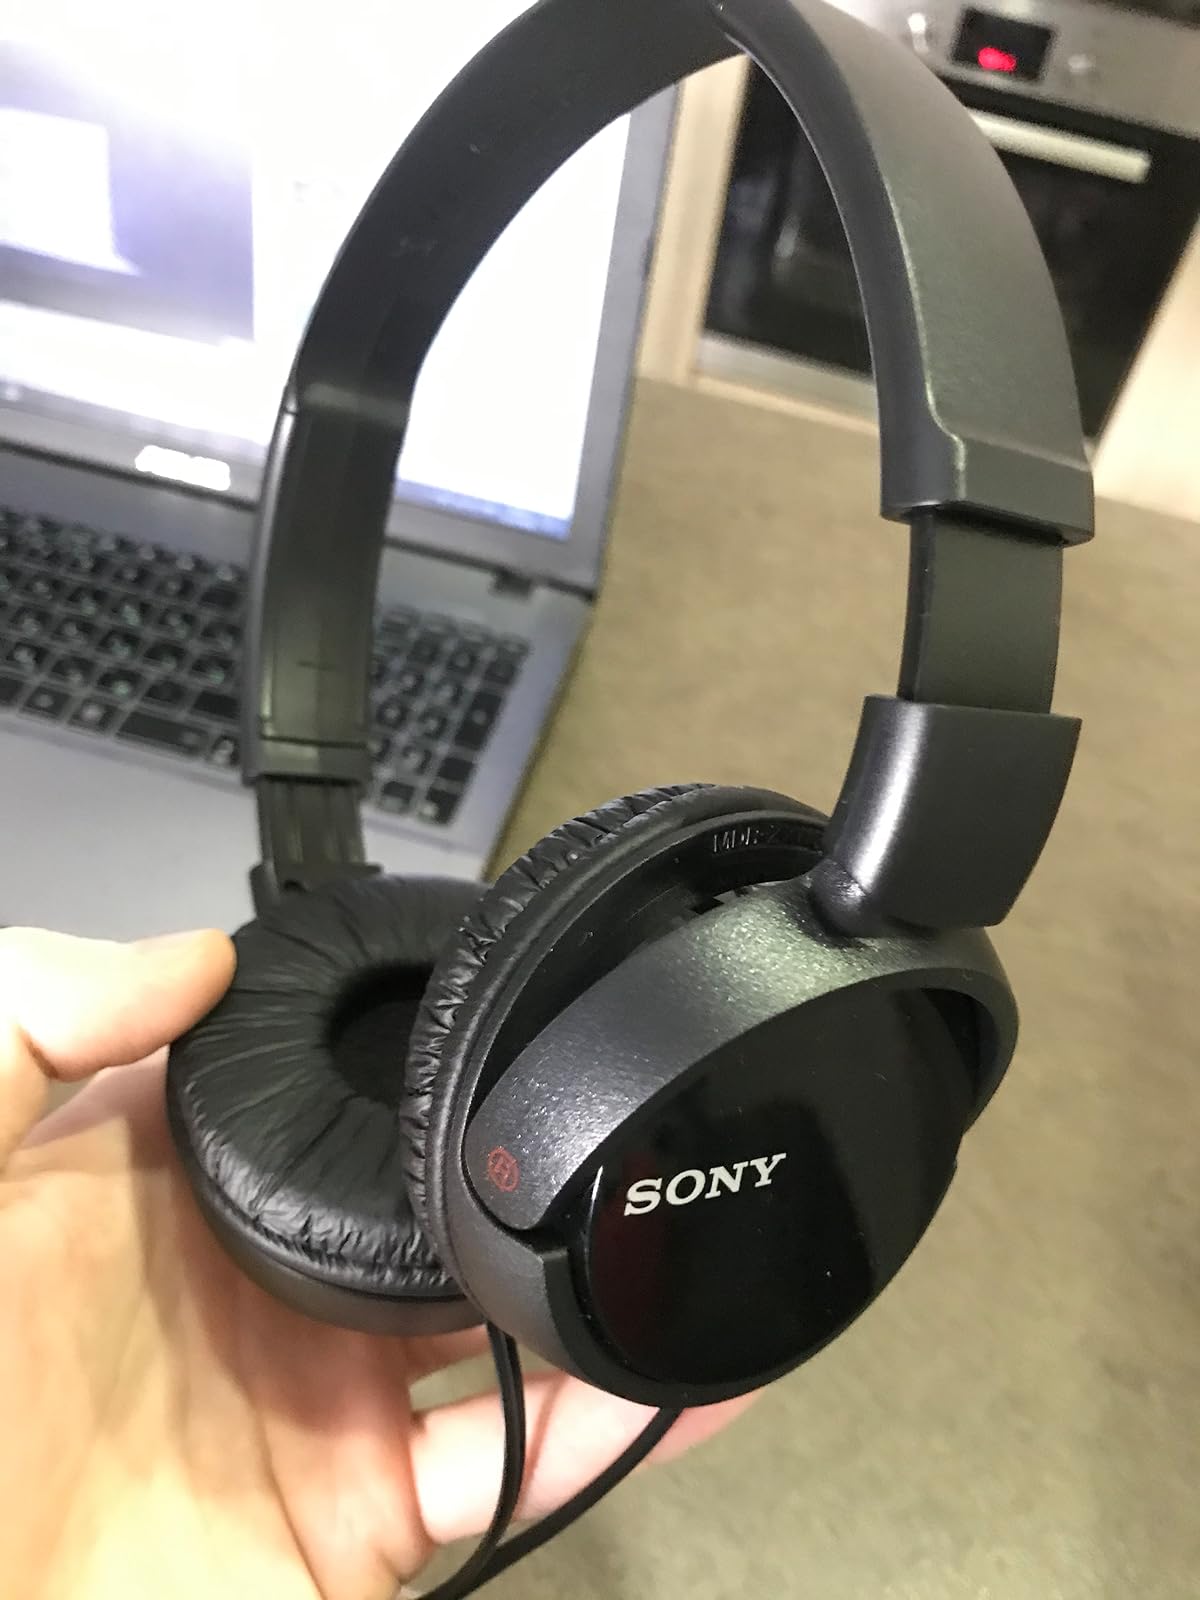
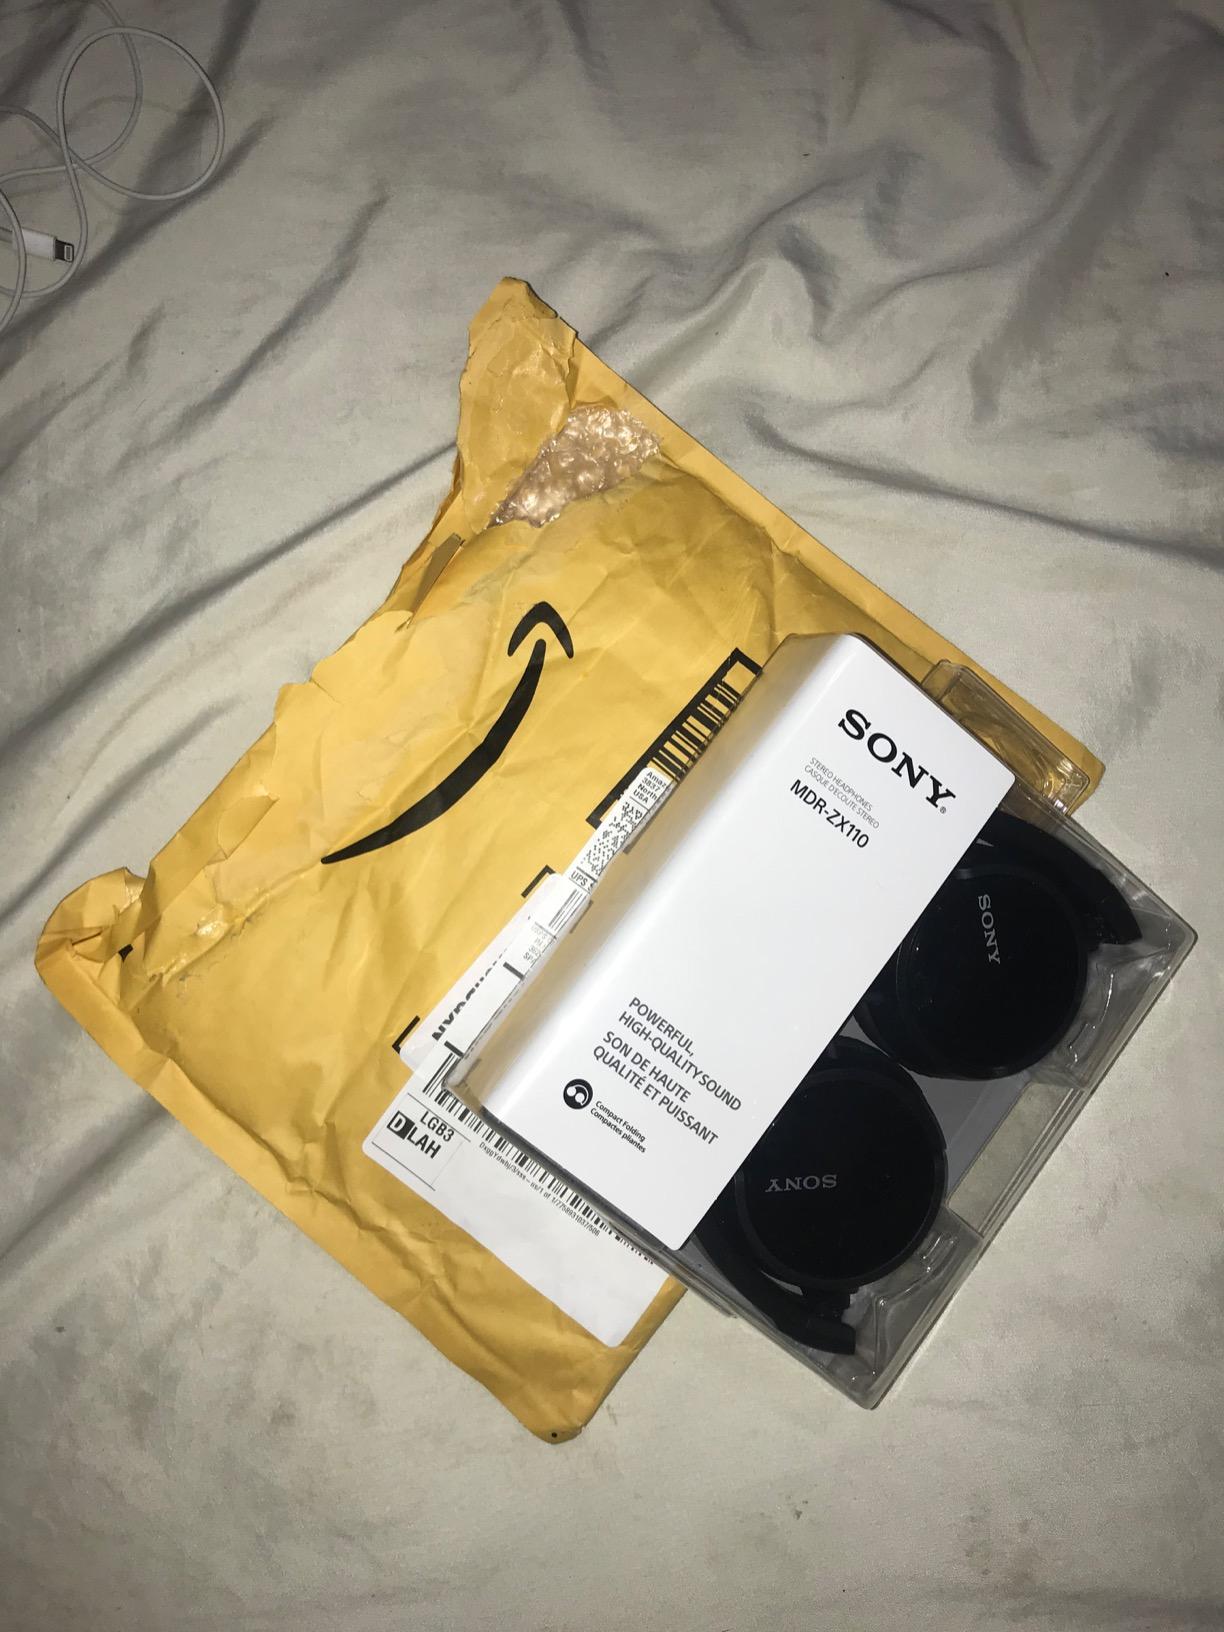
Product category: headphones
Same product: yes